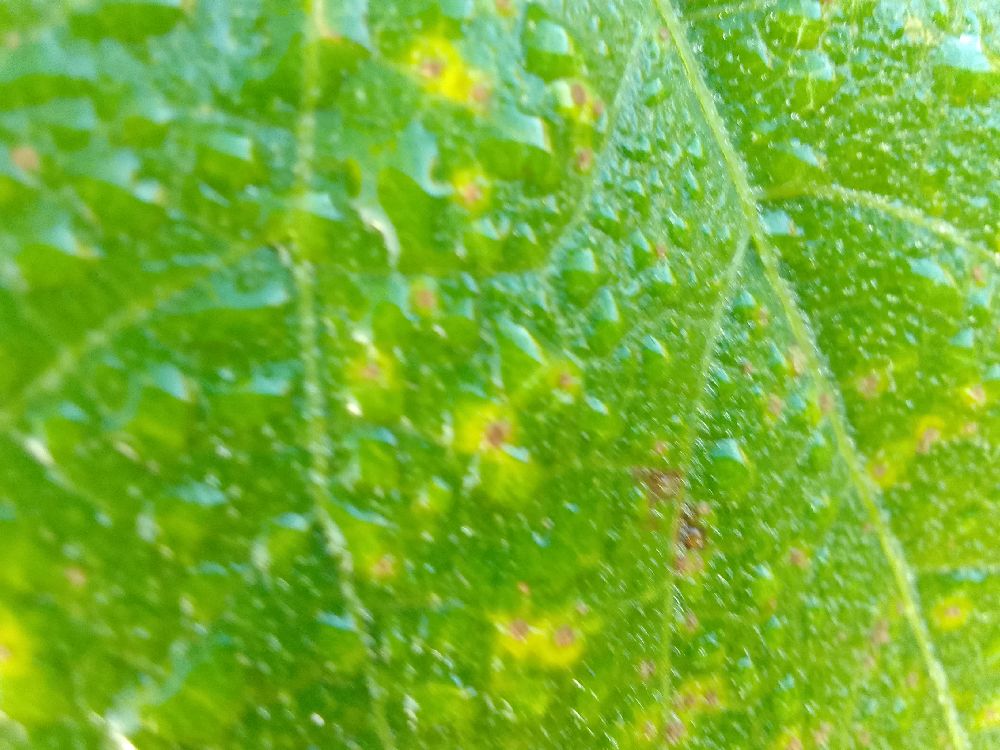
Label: rust